Calvin C. Goode

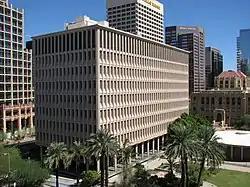
The Calvin C Goode Municipal Building was named in Goode's honor

The city of Phoenix presents the Calvin C. Goode Lifetime Achievement Award annually to an "exceptional individual who has made Phoenix a better place to live by promoting social and economic justice, defending civil rights and enhancing the dignity of all people."